La Purísima Mission

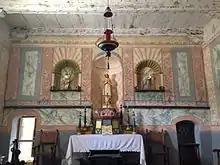
The altar inside La Purísima Mission.

Mission La Purísima was originally established at a site known to the Chumash people as Algsacpi and to the Spanish as the plain of Río Santa Rosa, one mile south of Lompoc. (During the mission period, the Chumash spoke the Purisimeño language.) The Viceroyalty of New Spain made an exception to the rule that no California mission was to be established within seven miles of any pueblo in Las Californias, as Lompoc was so small. The site was the location of the mission from its founding on December 8, 1787, by Fermín Lasuén till it was destroyed by the 1812 Ventura earthquake on December 12, 1812. The original mission was associated with the Presidio of Santa Barbara. Fermín Lasuén (1736–1803) was a Spanish Franciscan missionary to Alta California and the president of the Franciscan missions. He was the founder of nine of the twenty-one Spanish missions in California including original Mission La Purísima, the 11th mission.